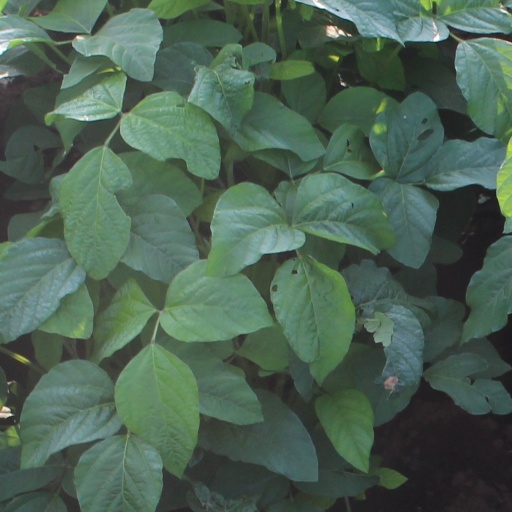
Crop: soybean